Matjiesfontein

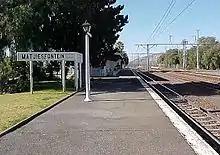
Matjiesfontein Station

The original inhabitants of the region were the Khoikhoi herders and the San hunter gatherers. Following the arrival of the early European colonists, the area was settled by Afrikaner Trekboers and Griqua people.